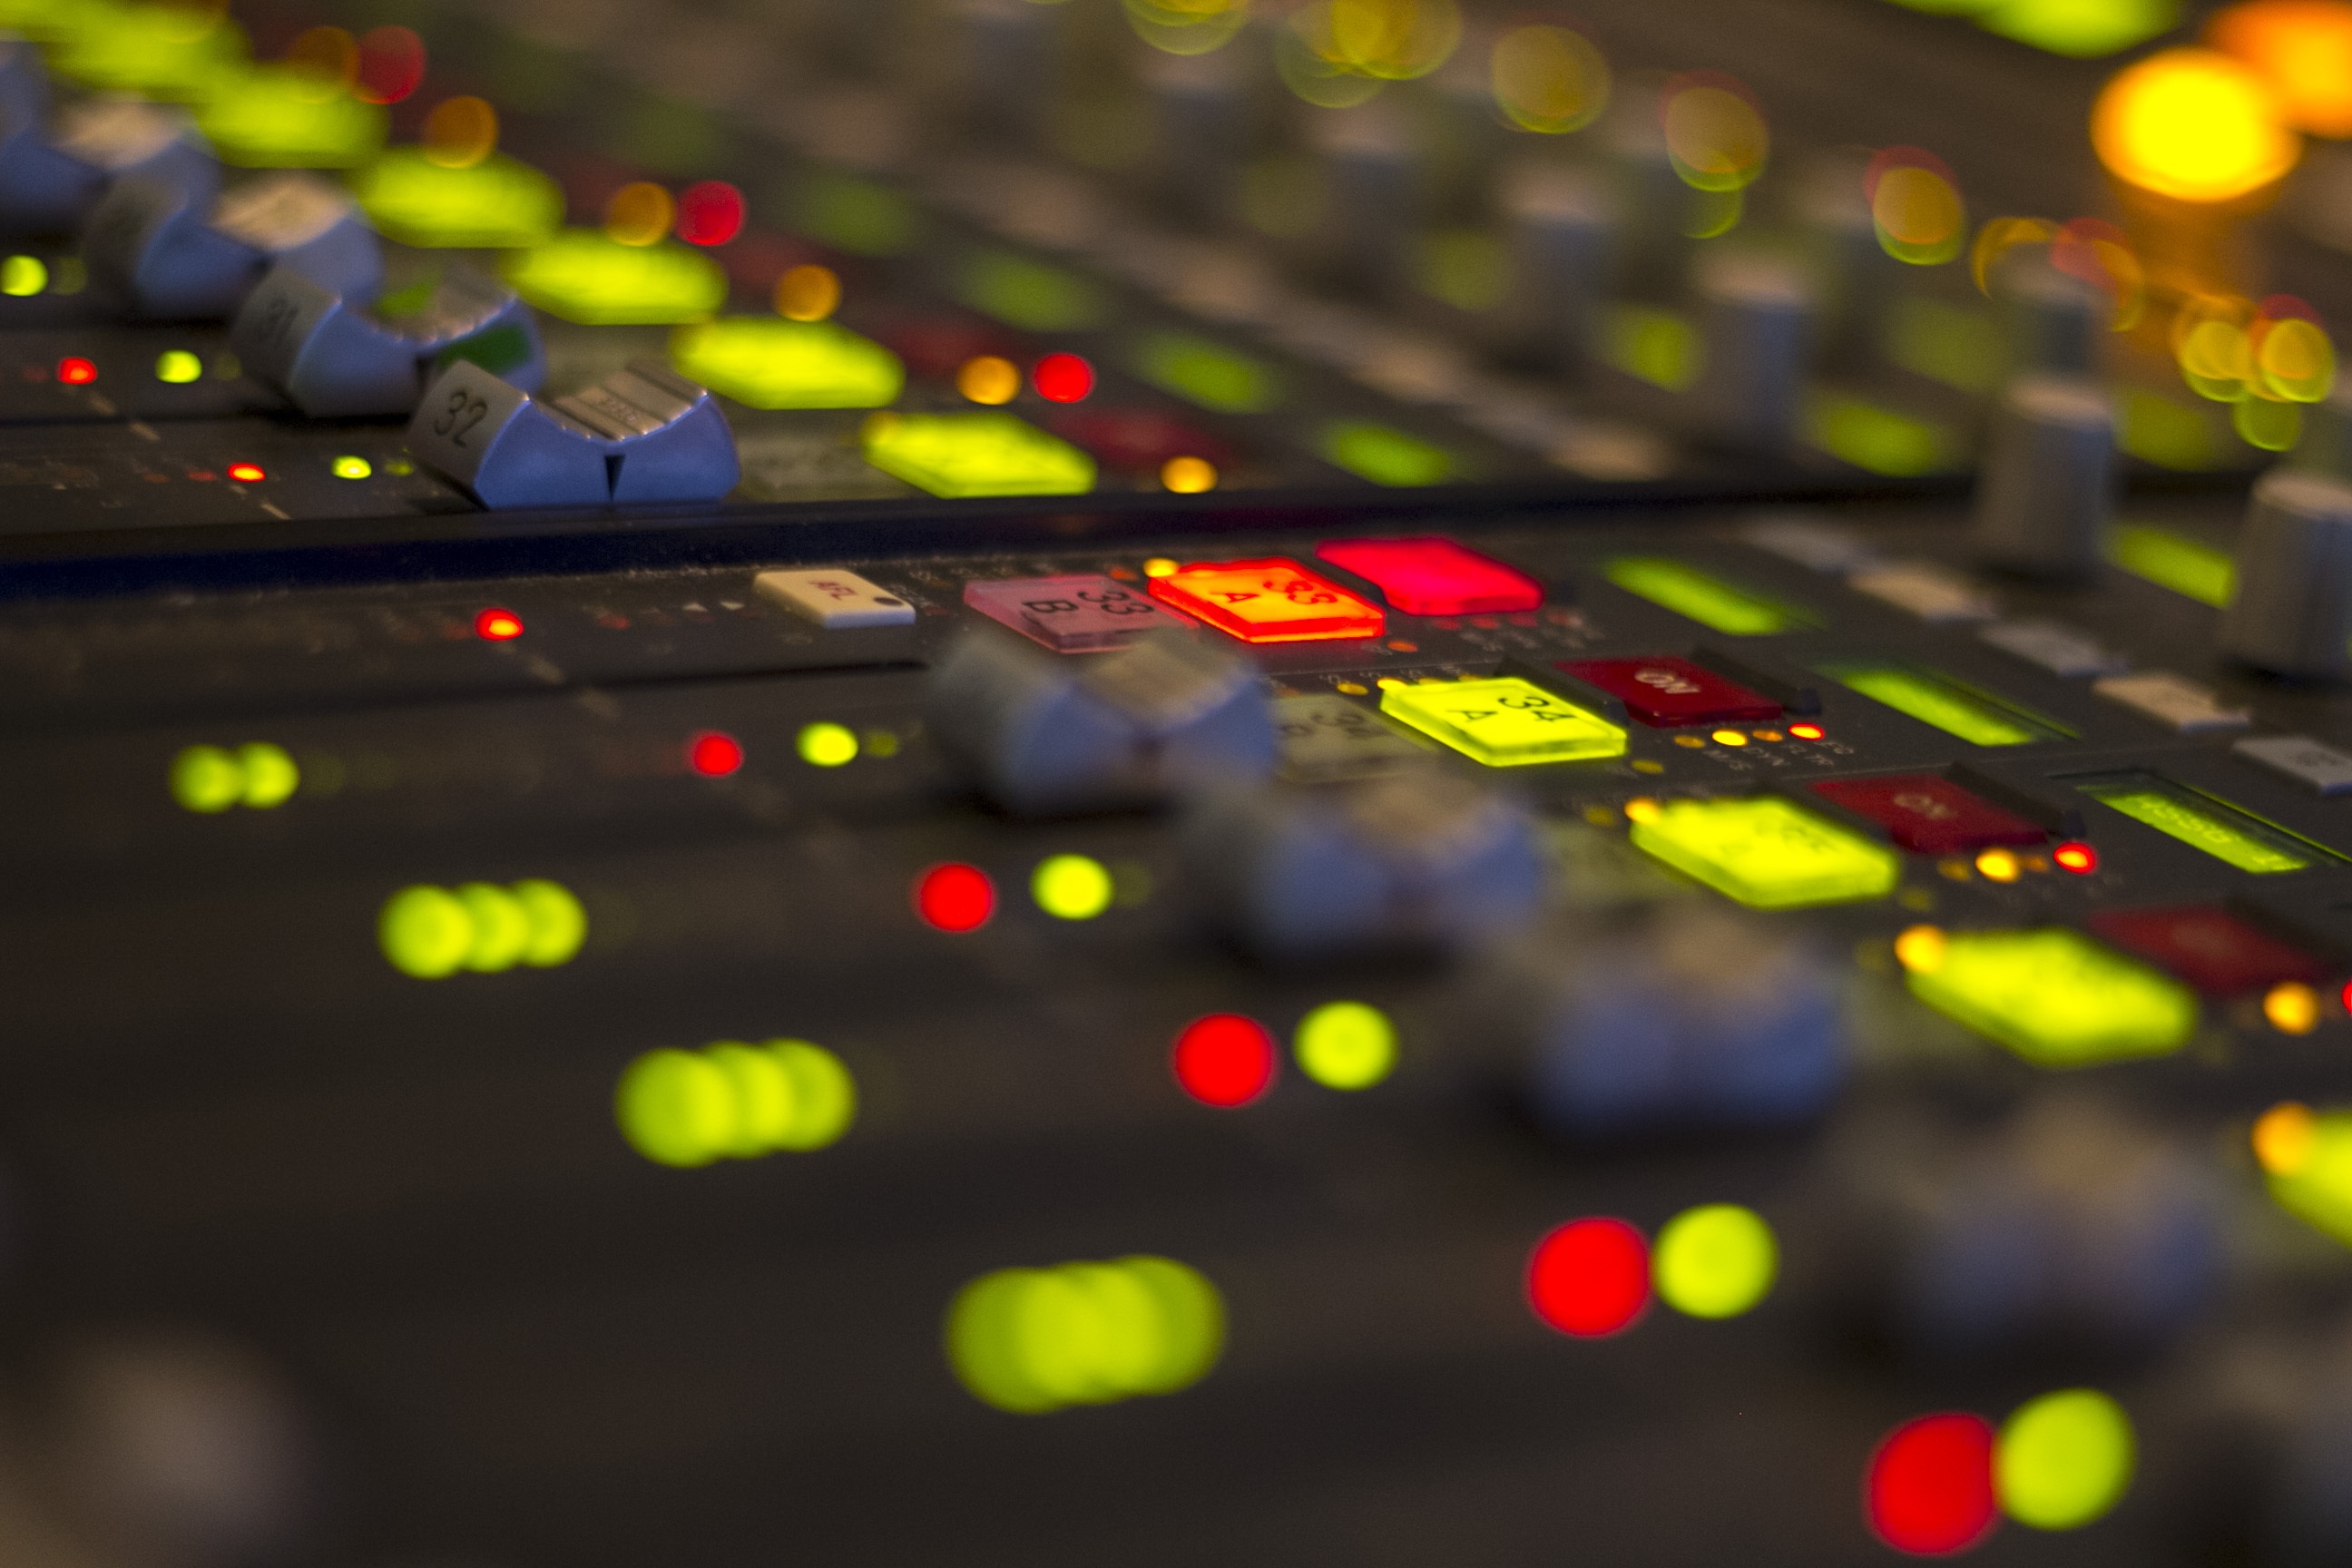
music, light, technology, night, number, green, red, equipment, color, recording studio, studio, yellow, radio, broadcast, close up, recording, audio, equalizer, mixer, media, sound, volume, shape, entertainment, screenshot, macro photography, radio studio